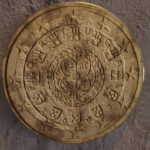
Coin value: 50cents
Country: pt
Edition: standard